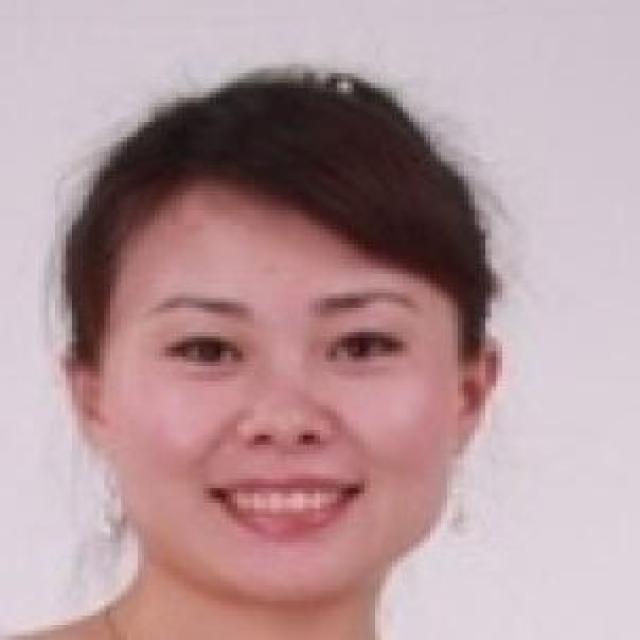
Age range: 21-44